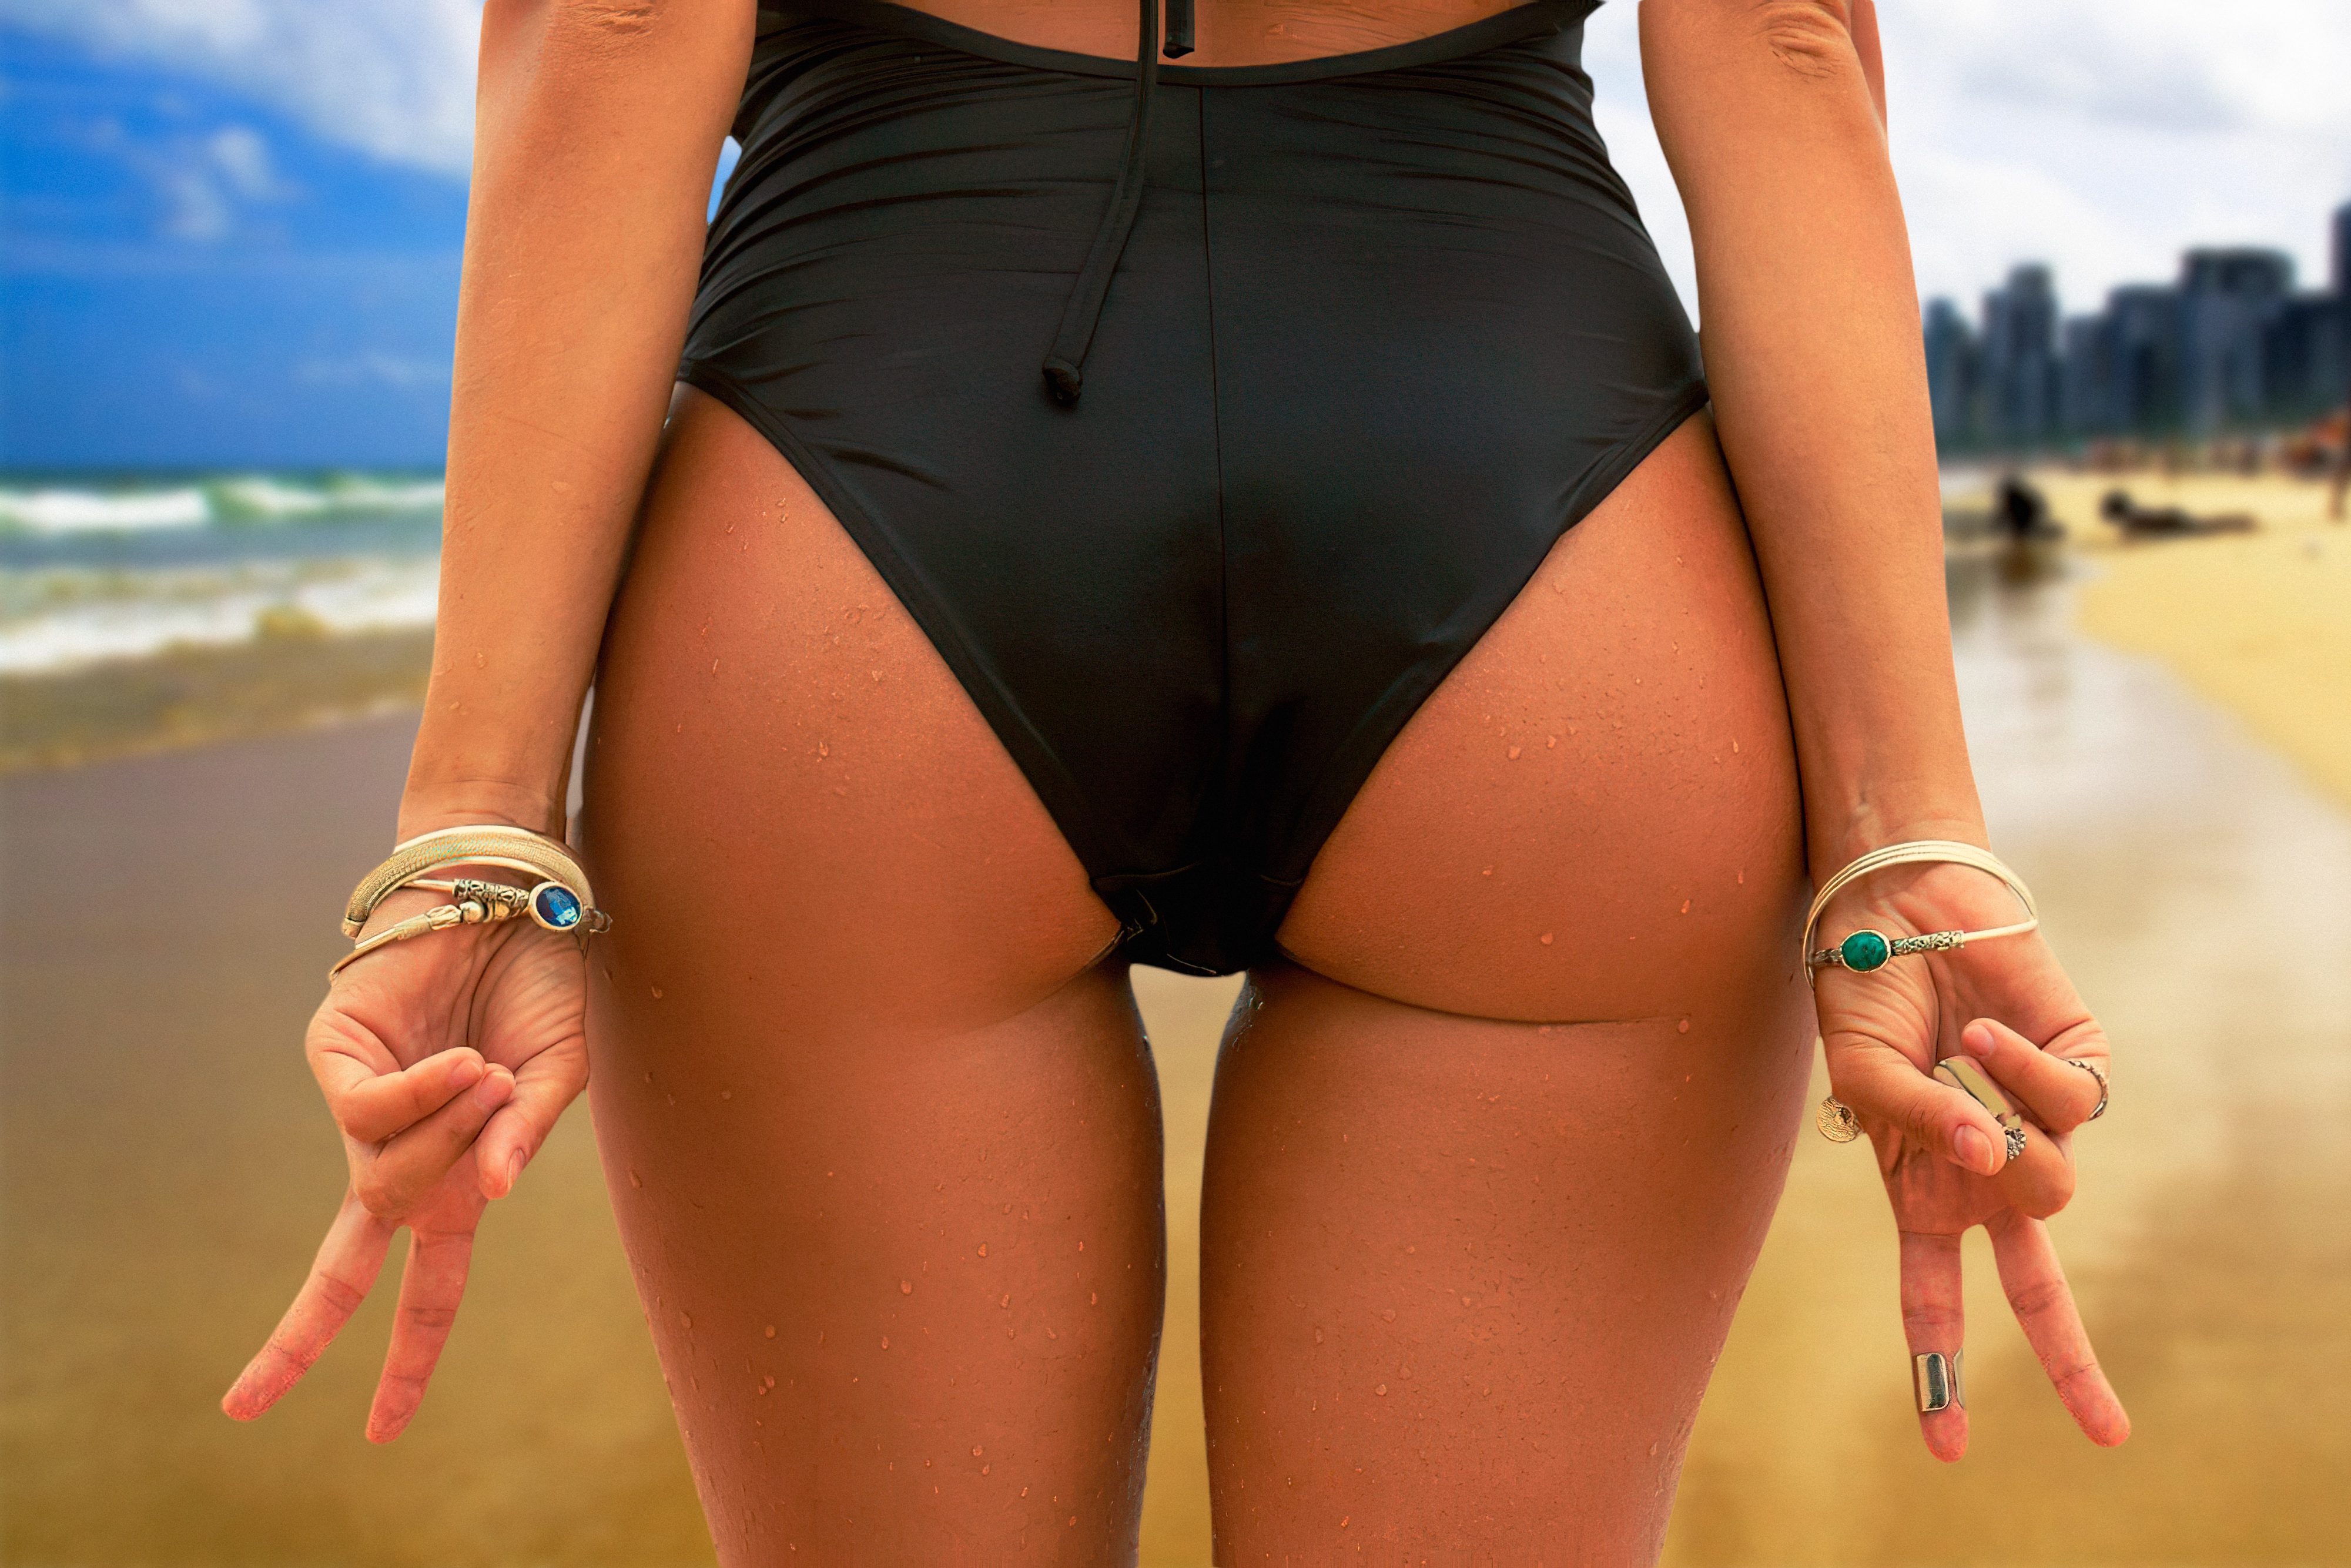
woman, one piece swimsuit, leg, lingerie top, sky, human body, swimwear, neck, maillot, thigh, waist, finger, undergarment, brassiere, lingerie, swimsuit bottom, underpants, chest, swimsuit top, black hair, trunk, abdomen, bikini, knee, sportswear, human leg, navel, long hair, electric blue, fashion model, blond, briefs, nail, brown hair, sun tanning, barefoot, fashion accessory, beach, fun, personal protective equipment, grass, physical fitness, back, photo shoot, sitting, model